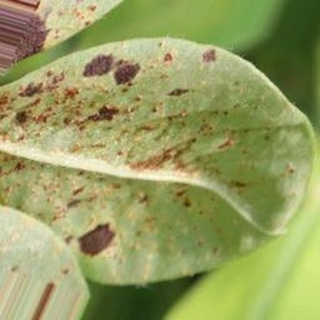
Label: groundnut_rust